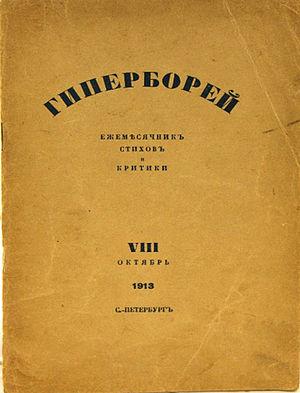
La revue Hyperborée — Mensuel poétique et critique est un recueil littéraire édité par les poètes acméistes en 1912 et 1913 à Saint-Pétersbourg. 10 numéros parurent.
Mikhaïl Leonidovitch Lozinski, né en 1886 et mort en 1955, est un poète russe et soviétique, proche des acméistes, également traducteur, et un des fondateurs de l'école soviétique de traduction poétique. Il a été condamné pour activités antisoviétiques en 1932 et n'a été réhabilité qu'en septembre 1989. Il a reçu le prix Staline en 1946, pour sa traduction de la Divine Comédie.